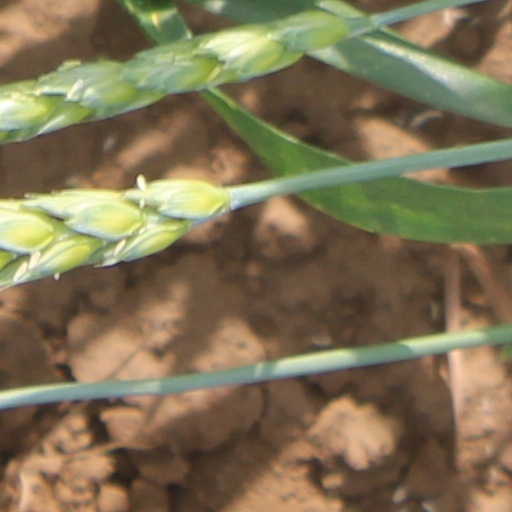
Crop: wheat